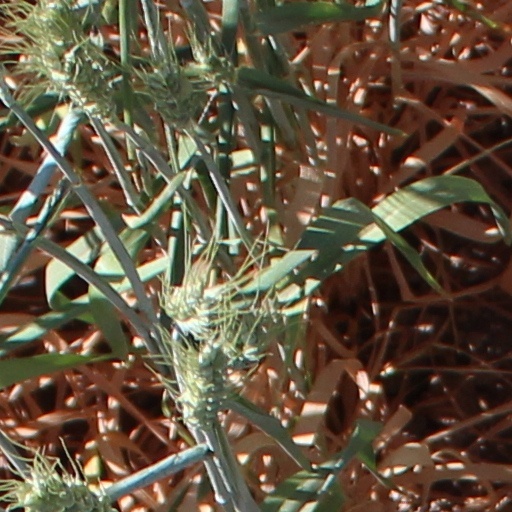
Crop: wheat